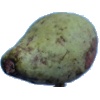
Label: Pear Stone 1